James Augustus Suydam

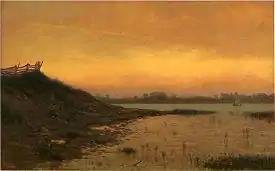
"Long Island", oil on canvas, 1862.

James Suydam was described by his friend, the accomplished artist Sanford Robinson Gifford as a "thoroughly educated and accomplished man." In addition to his work as an artist, which he began only after working in law and architecture, he was widely read and well-versed in history, philosophy, and the sciences. His work as a landscape painter reflects this breadth of knowledge and reveals Suydam as a deeply spiritual individual. Using his familiarity with science, Suydam reduced nature to calm, clean, planar forms, and then distorted proportional relations so that God's creations loomed superior over the work of man.